Daniel O'Reilly (politician)

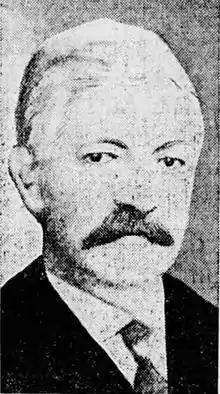
Daniel O'Reilly, New York Congressman

Daniel O'Reilly (June 3, 1838 – September 23, 1911) was a U.S. Representative from New York from 1879 to 1881.